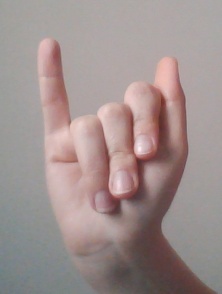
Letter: meem